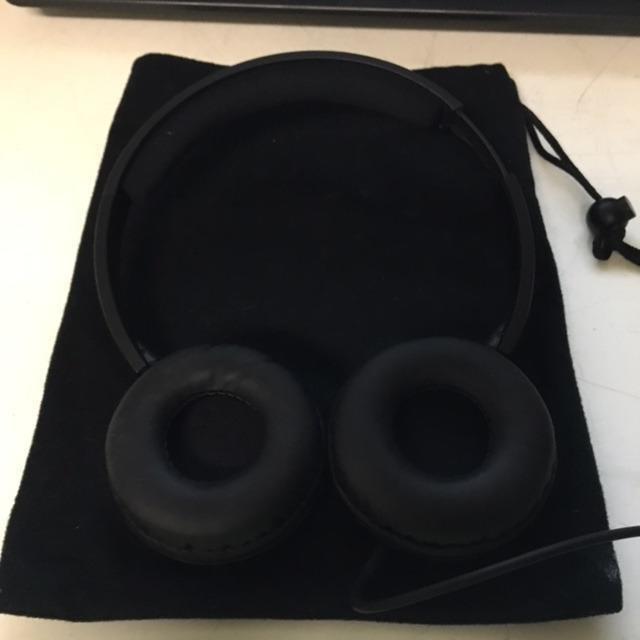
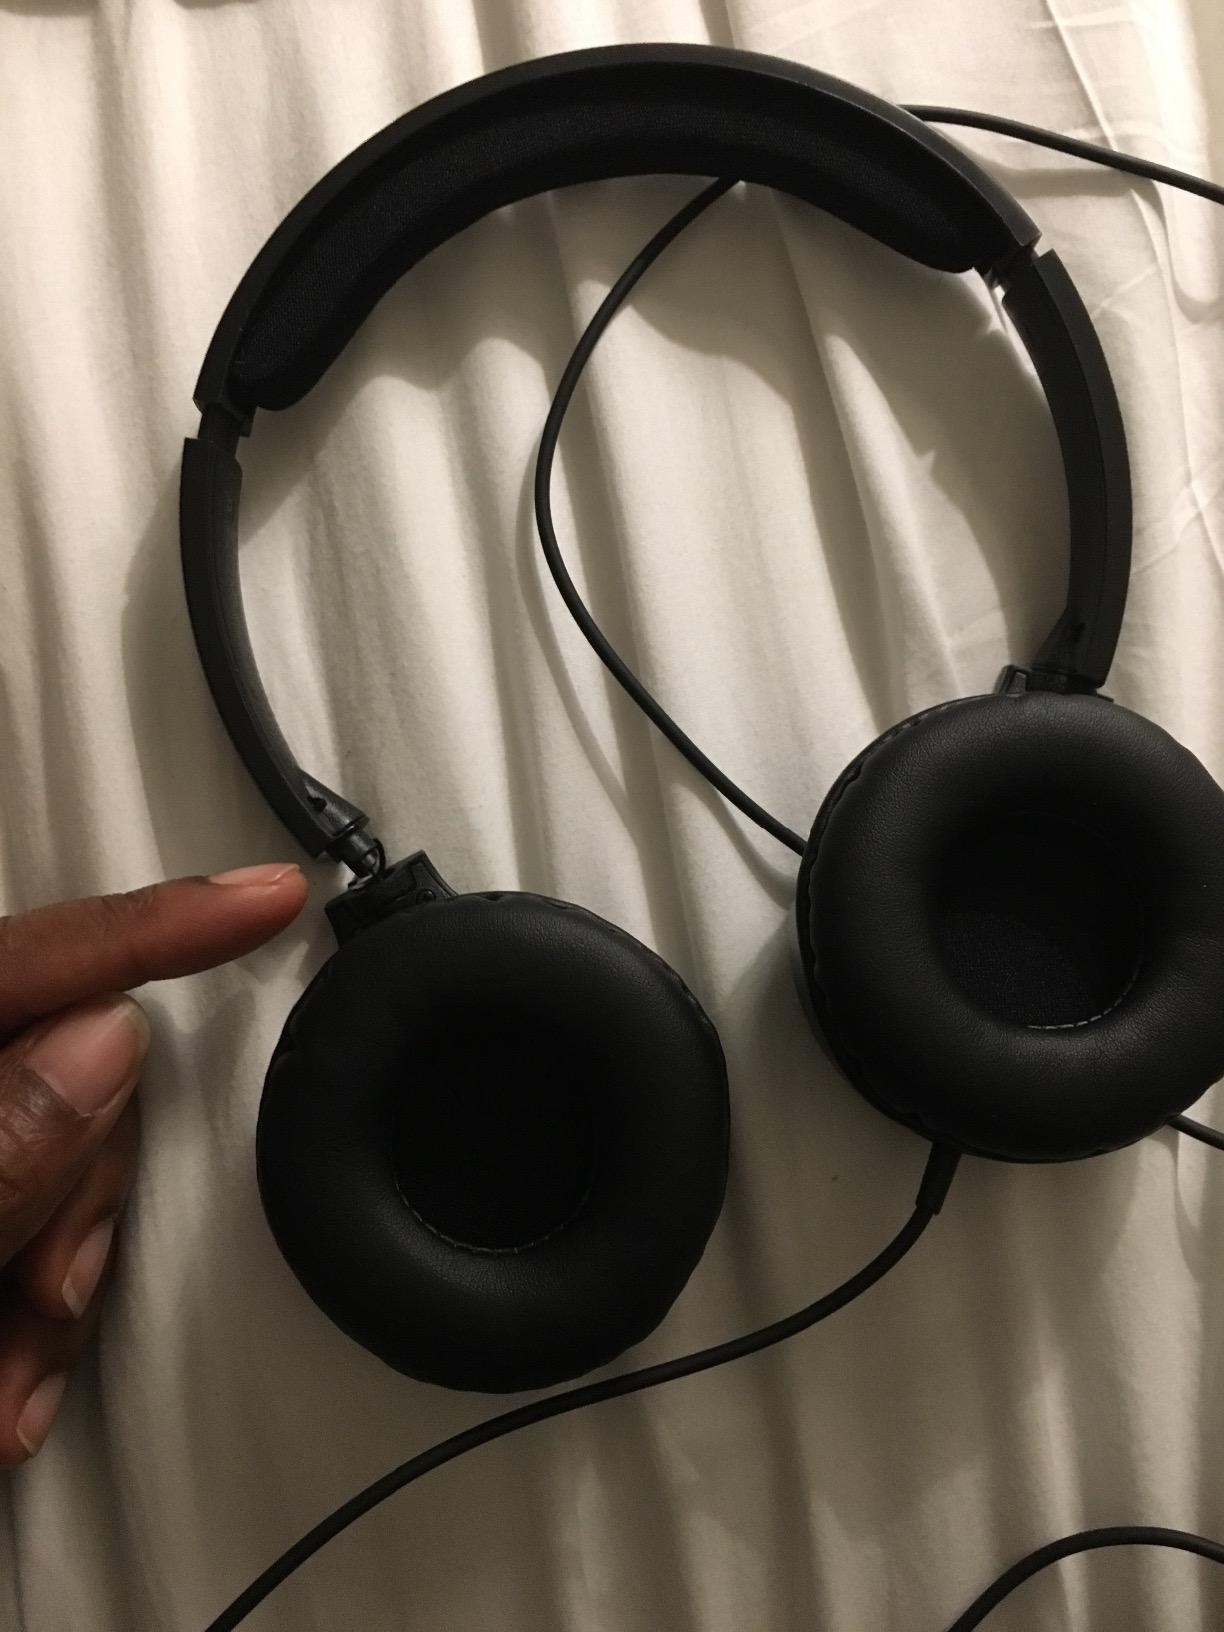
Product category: headphones
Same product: yes